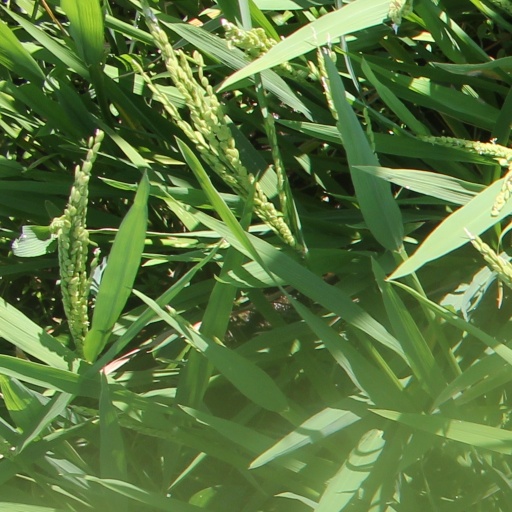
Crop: rice